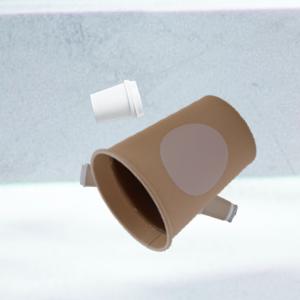
Label: cups